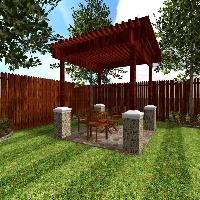
Weather: sun or clear